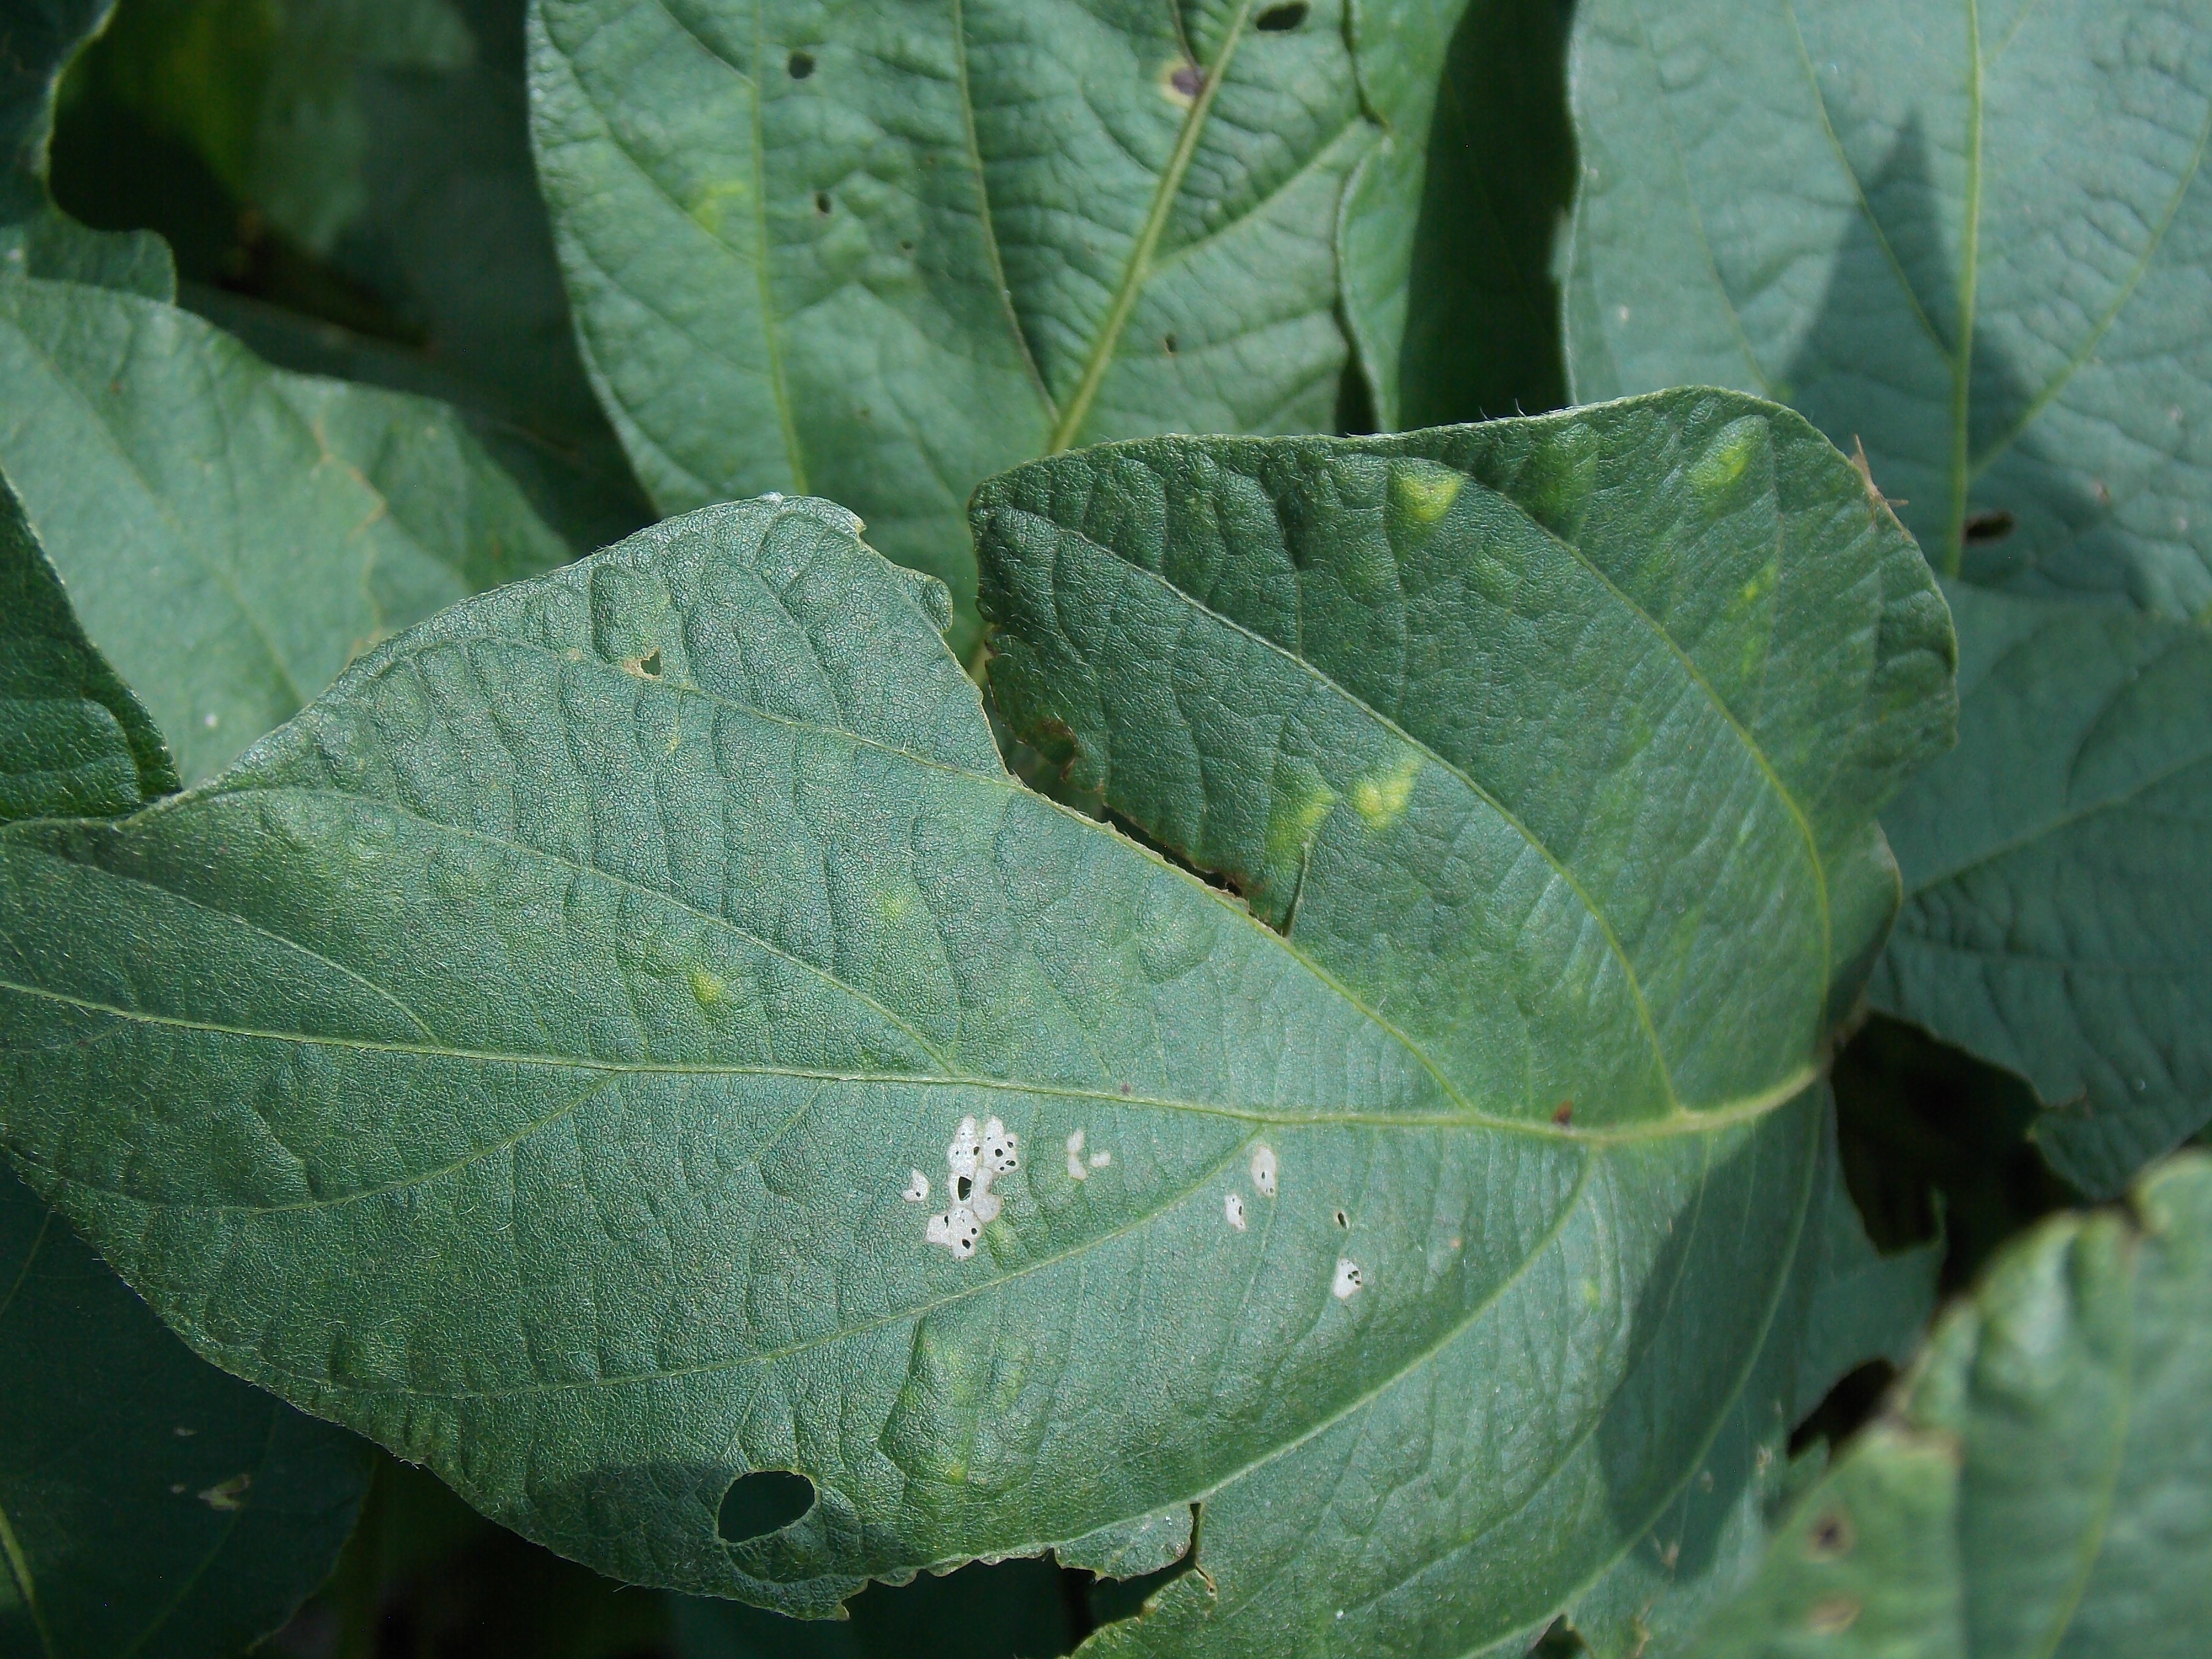
Label: Disease